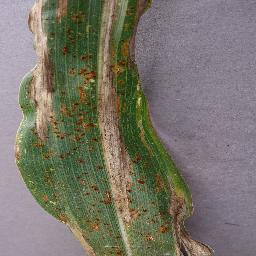
Label: Corn___Northern_Leaf_Blight